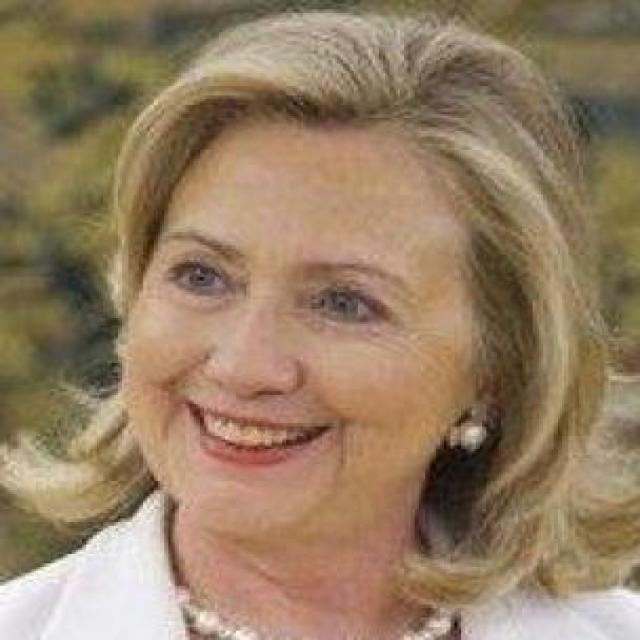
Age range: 45-64